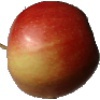
Label: Apple Red 2